Mandeville's Travels

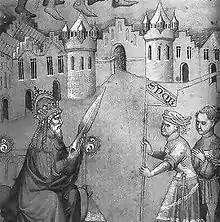
The emperor of Constantinople holding the Holy Lance, from a British Library manuscript

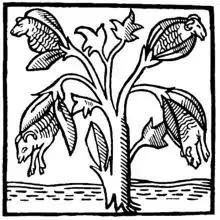
Cotton plant as imagined and drawn by John Mandeville; "There grew there [India] a wonderful tree which bore tiny lambs on the endes of its branches. These branches were so pliable that they bent down to allow the lambs to feed when they are hungrie."

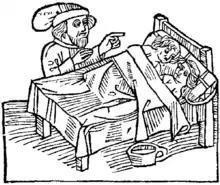
Illustration of a defloration rite (1484 edition)

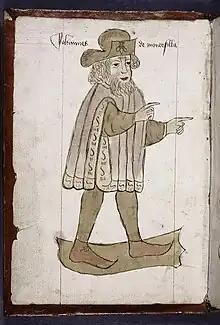
Portrait of Sir John Mandeville, manuscript of 1459

The sources of the book have been laboriously investigated by Albert Bovenschen and George F. Warner.